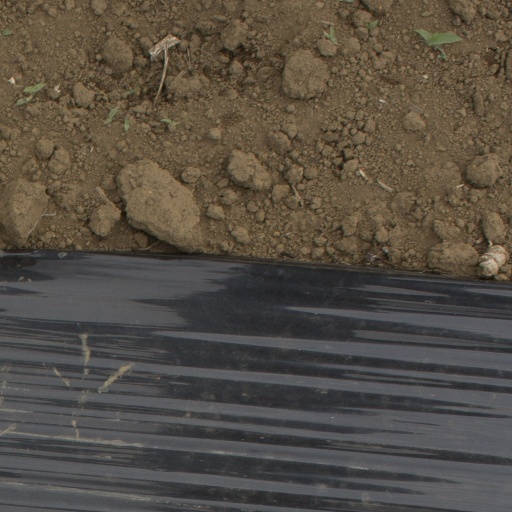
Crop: Jerusalem artichoke